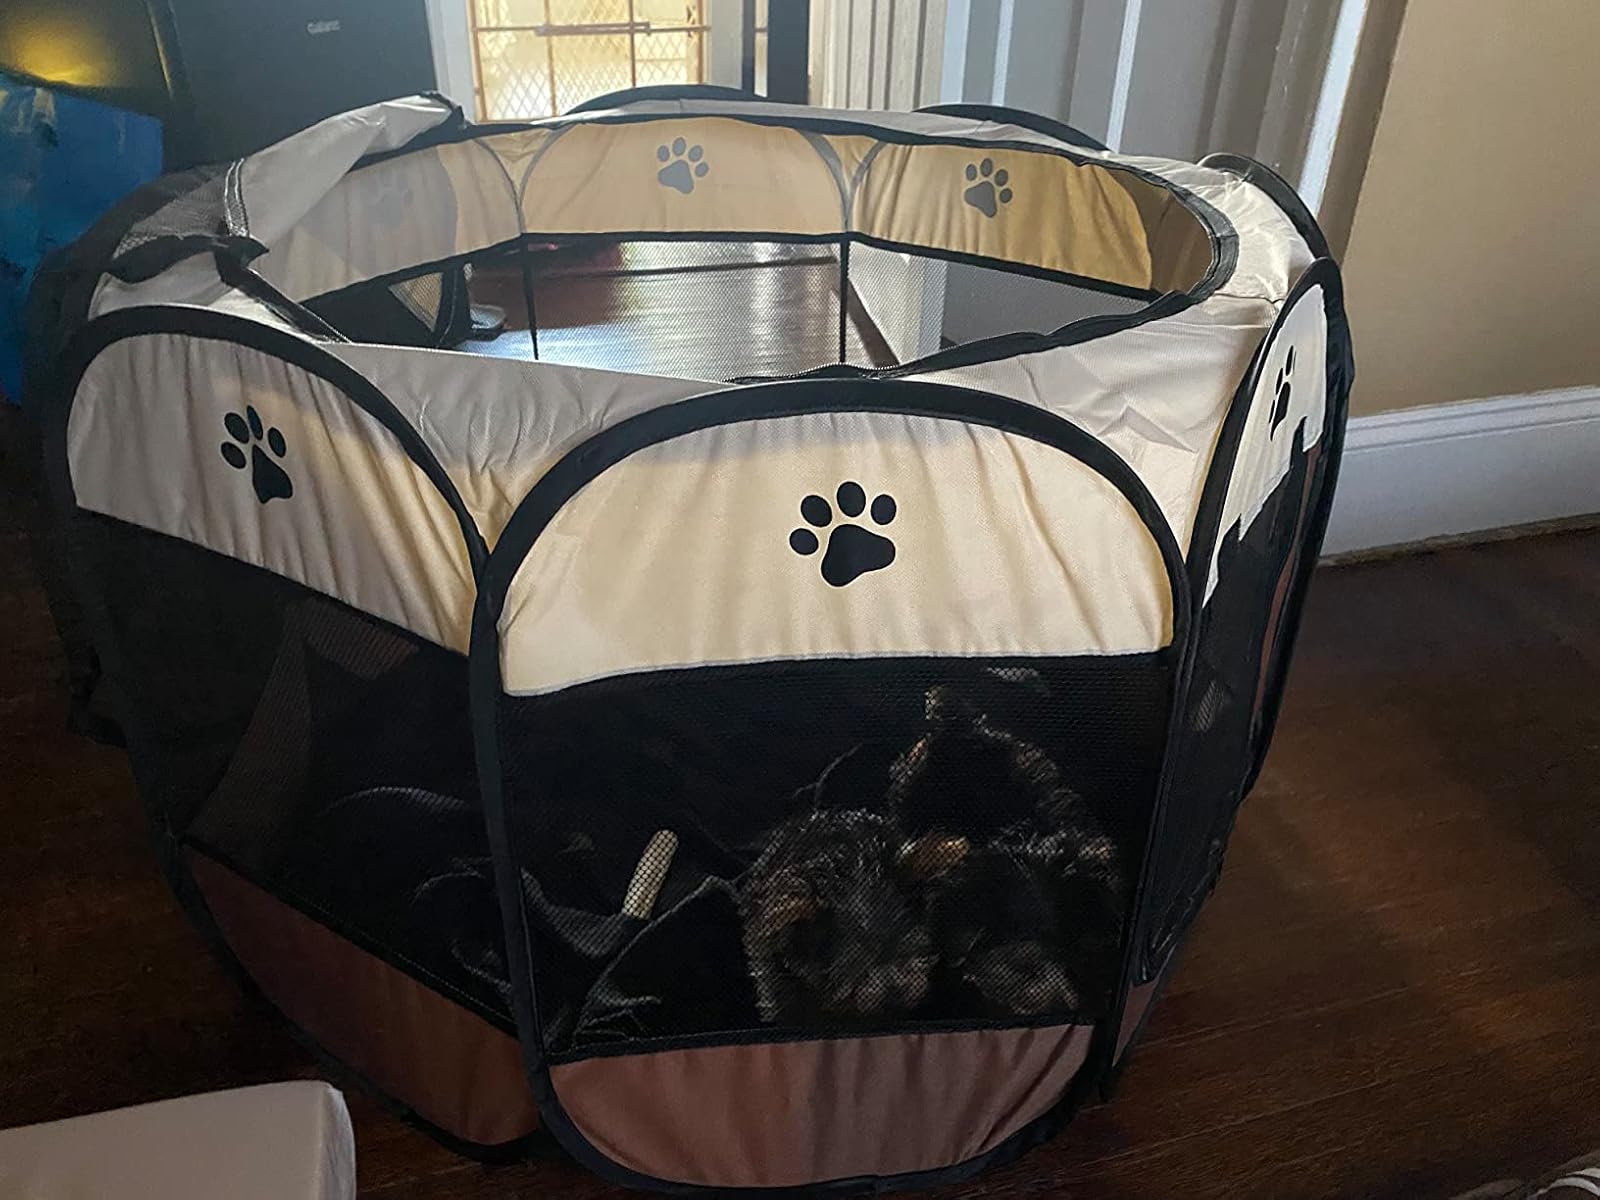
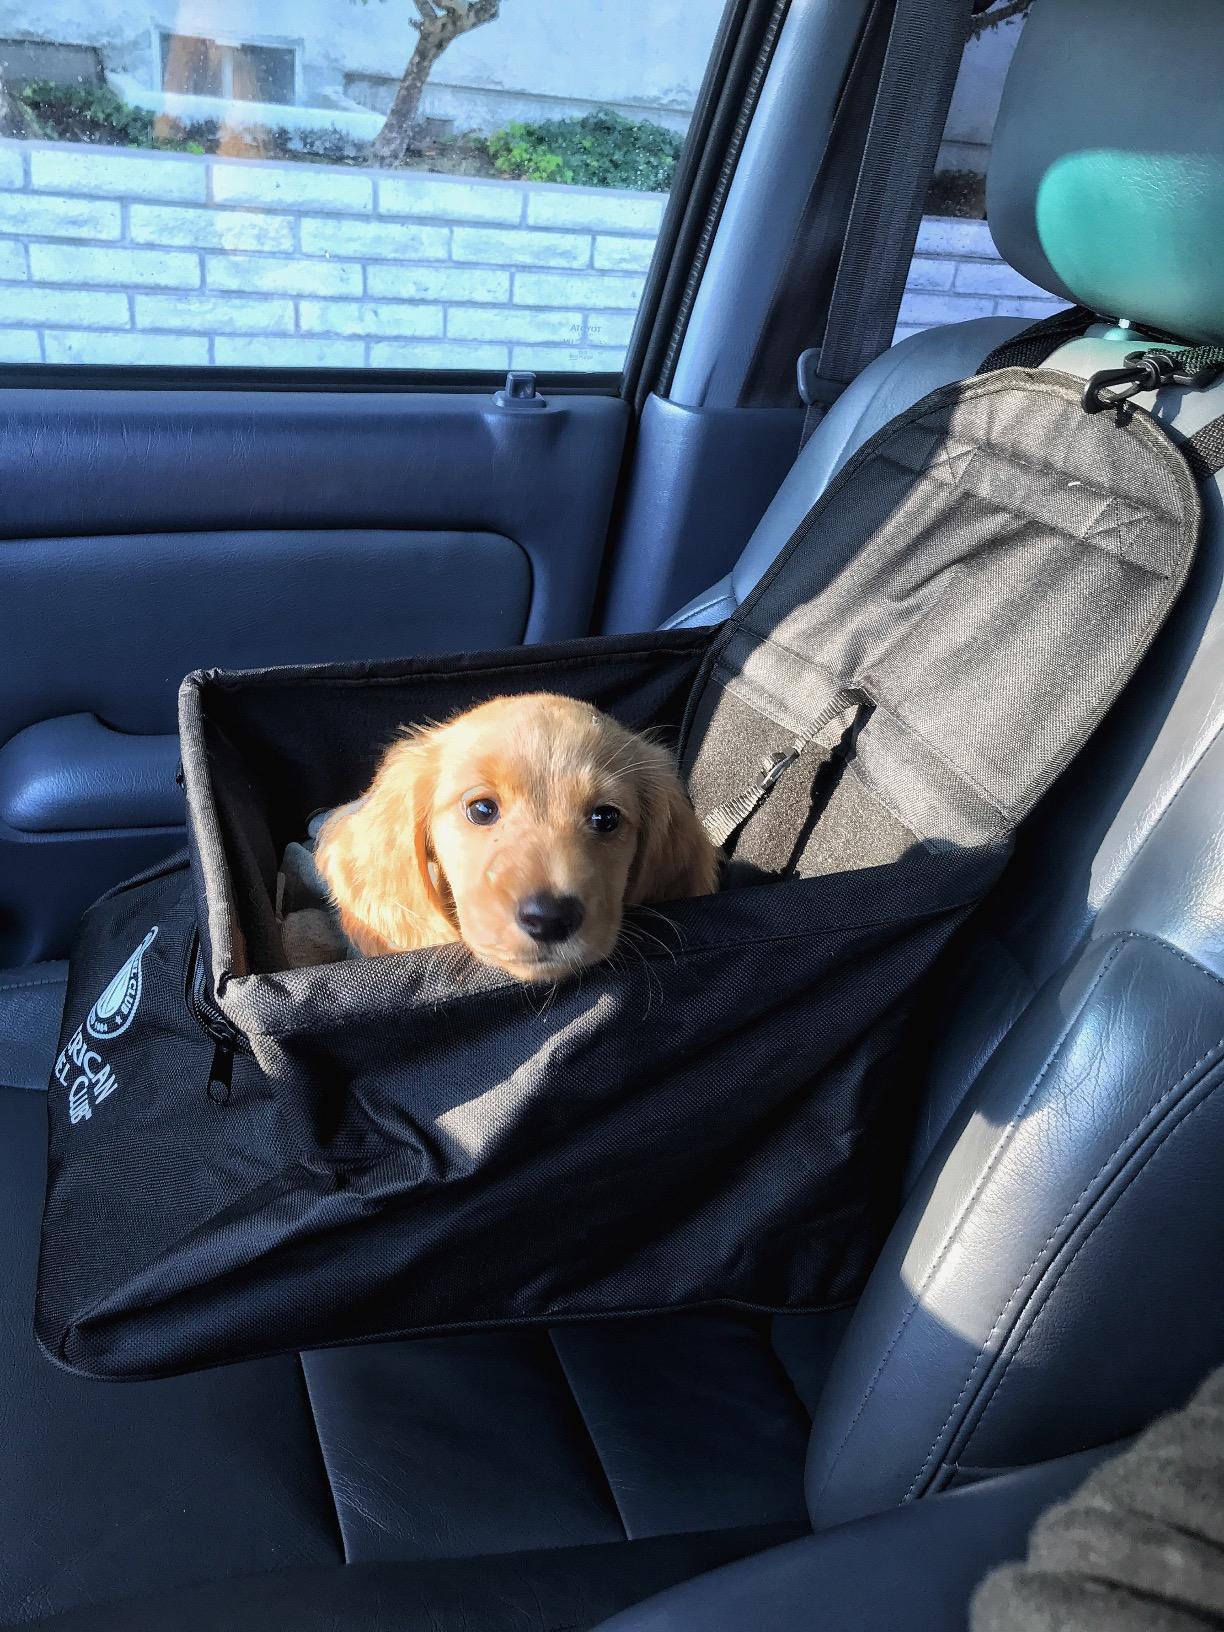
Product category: items_kennel
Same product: no